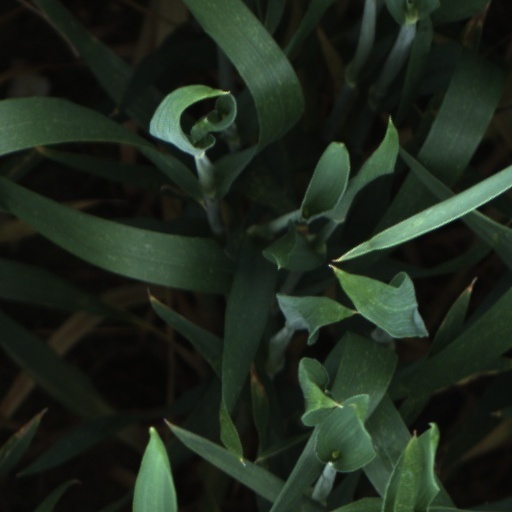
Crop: wheat